Venezuelan Criollo horse

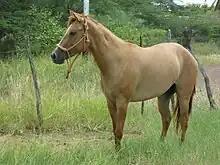
Venezuelan Criollo with chestnut dun coat in the state of Apure.

DAD-IS refers to it as a pony, but it is actually a small horse, typical of South American Criollos. Hendricks' book (University of Oklahoma, 2007) and the Delachaux guide (2014, which probably uses the latter's data) cite an average height of 1.42 m. The breed is close to the Argentine Criollo, but lighter in pattern, the result of the influence of the climate in its native region. The Venezuelan Criollo is also close to the Colombian Criollo. There are few phenotypic differences between horses from the states of Apure, Aragua and Mérida.